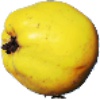
Label: quince